Avicii

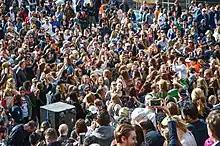

On 21 April 2018, a collection of Avicii's songs were played on the carillon within Dom Tower of Utrecht, performed by Malgosia Fiebig.